Foucault (crater)

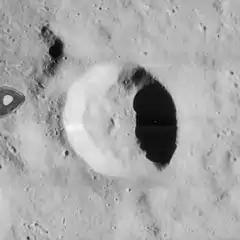
Lunar Orbiter 4 image (triangular mark at left is blemish on original)

Foucault is a small lunar impact crater that lies along the southern edge of Mare Frigoris, to the southeast of the crater Harpalus. In the rugged terrain to the south of Foucault is Sharp. The outer perimeter of Foucault forms a somewhat irregular circle, with slight outward bulges to the south and northeast. The inner wall of the rim is not notably terraced, and slopes down directly to the uneven floor. It is named after physicist Léon Foucault, most famous for the Foucault pendulum.